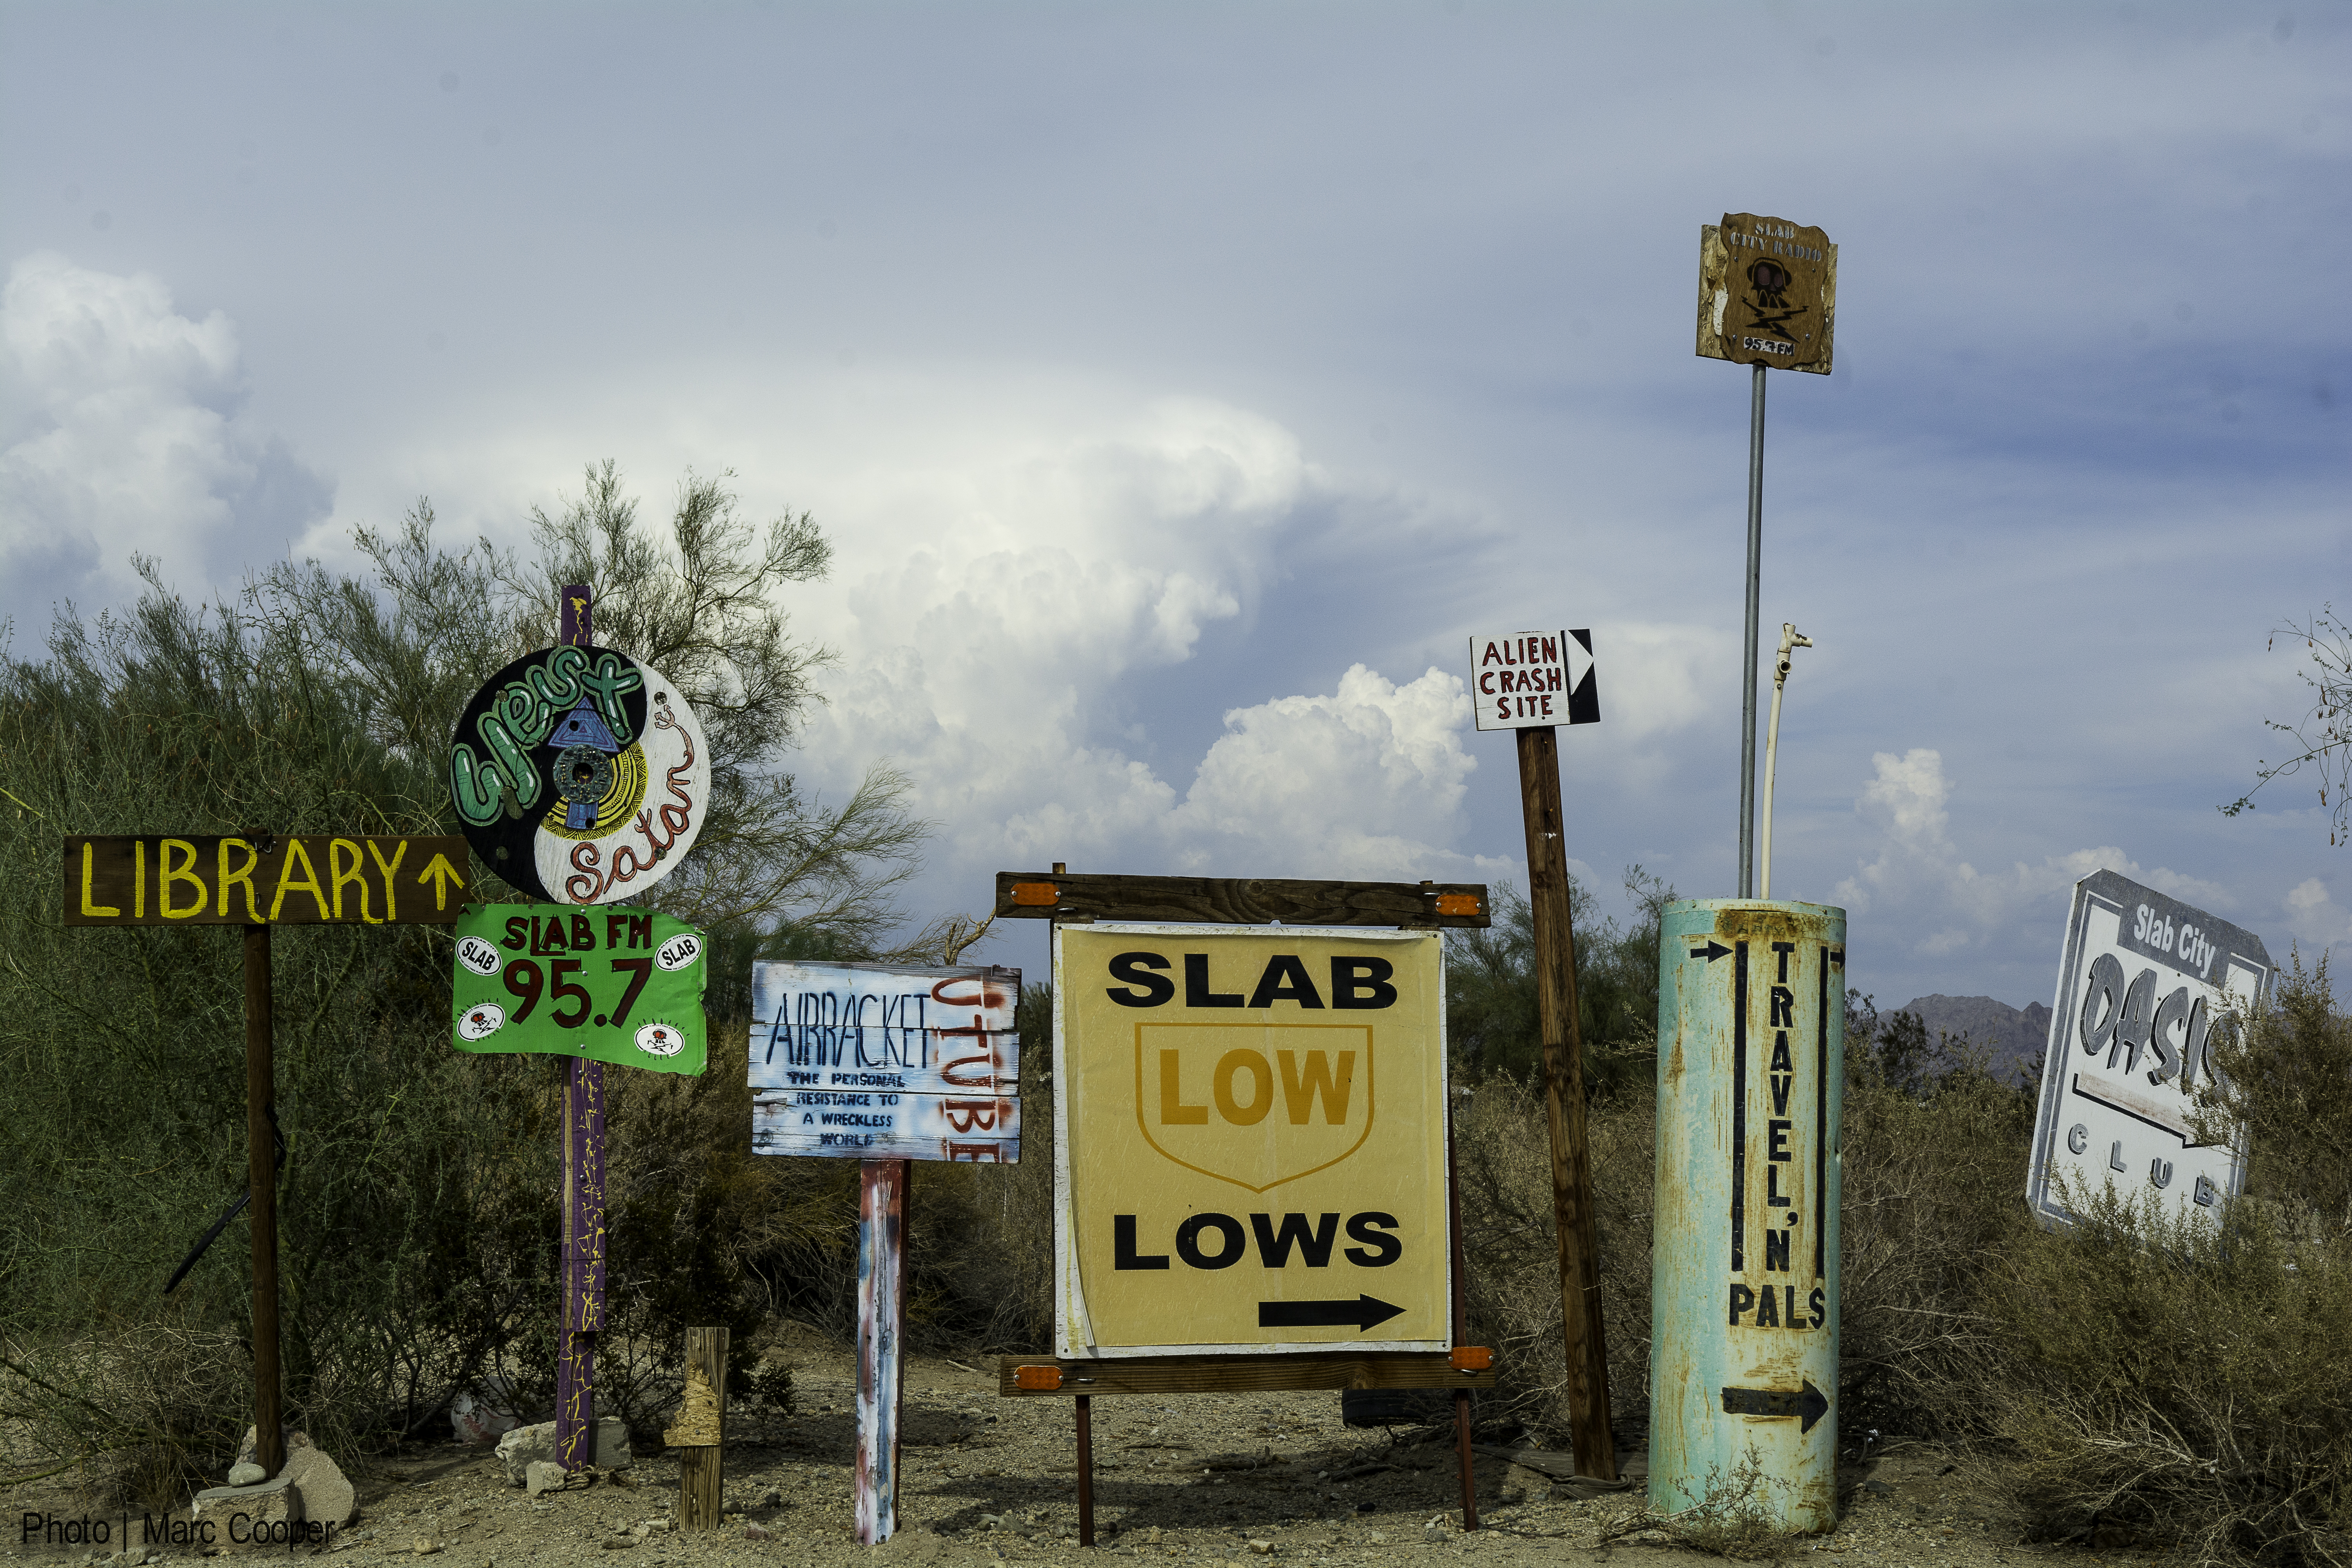
road, advertising, sign, street sign, signage, marccooper, salvationmountain, slabcity, chasterus, eastjesus, traffic sign